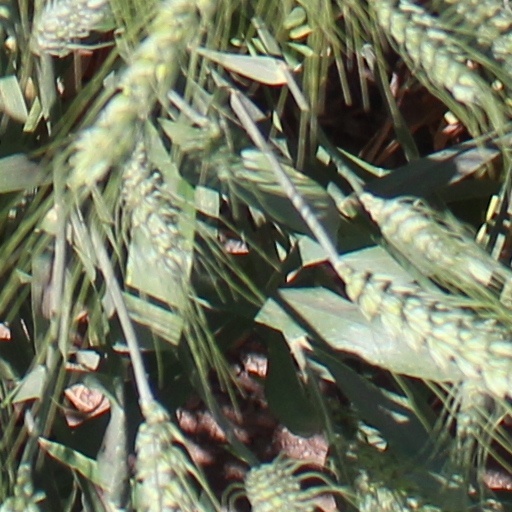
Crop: wheat